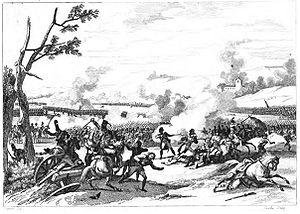
Bataille de Biberach pendant la seconde coalition
La bataille de Biberach s'est déroulée à Biberach an der Riss, à 35 kilomètres au sud-ouest d'Ulm, le 9 mai 1800 dans le cadre de la guerre de la Deuxième Coalition, l'une des guerres de la Révolution française. Elle a opposé des troupes françaises commandées par Laurent Gouvion Saint-Cyr à une partie de l'armée autrichienne commandée par Pál Kray.